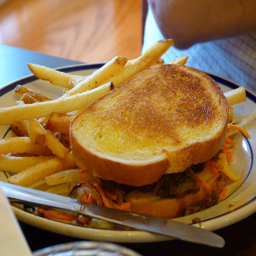
A grilled sandwich on top of a plate next to fries.
A white plate with sandwich, fries and a knife.
this is a sandwich and french fries on a plate
A toasted sandwich and french fries on a plate.
a plate with a sourdough sandwich and some fries